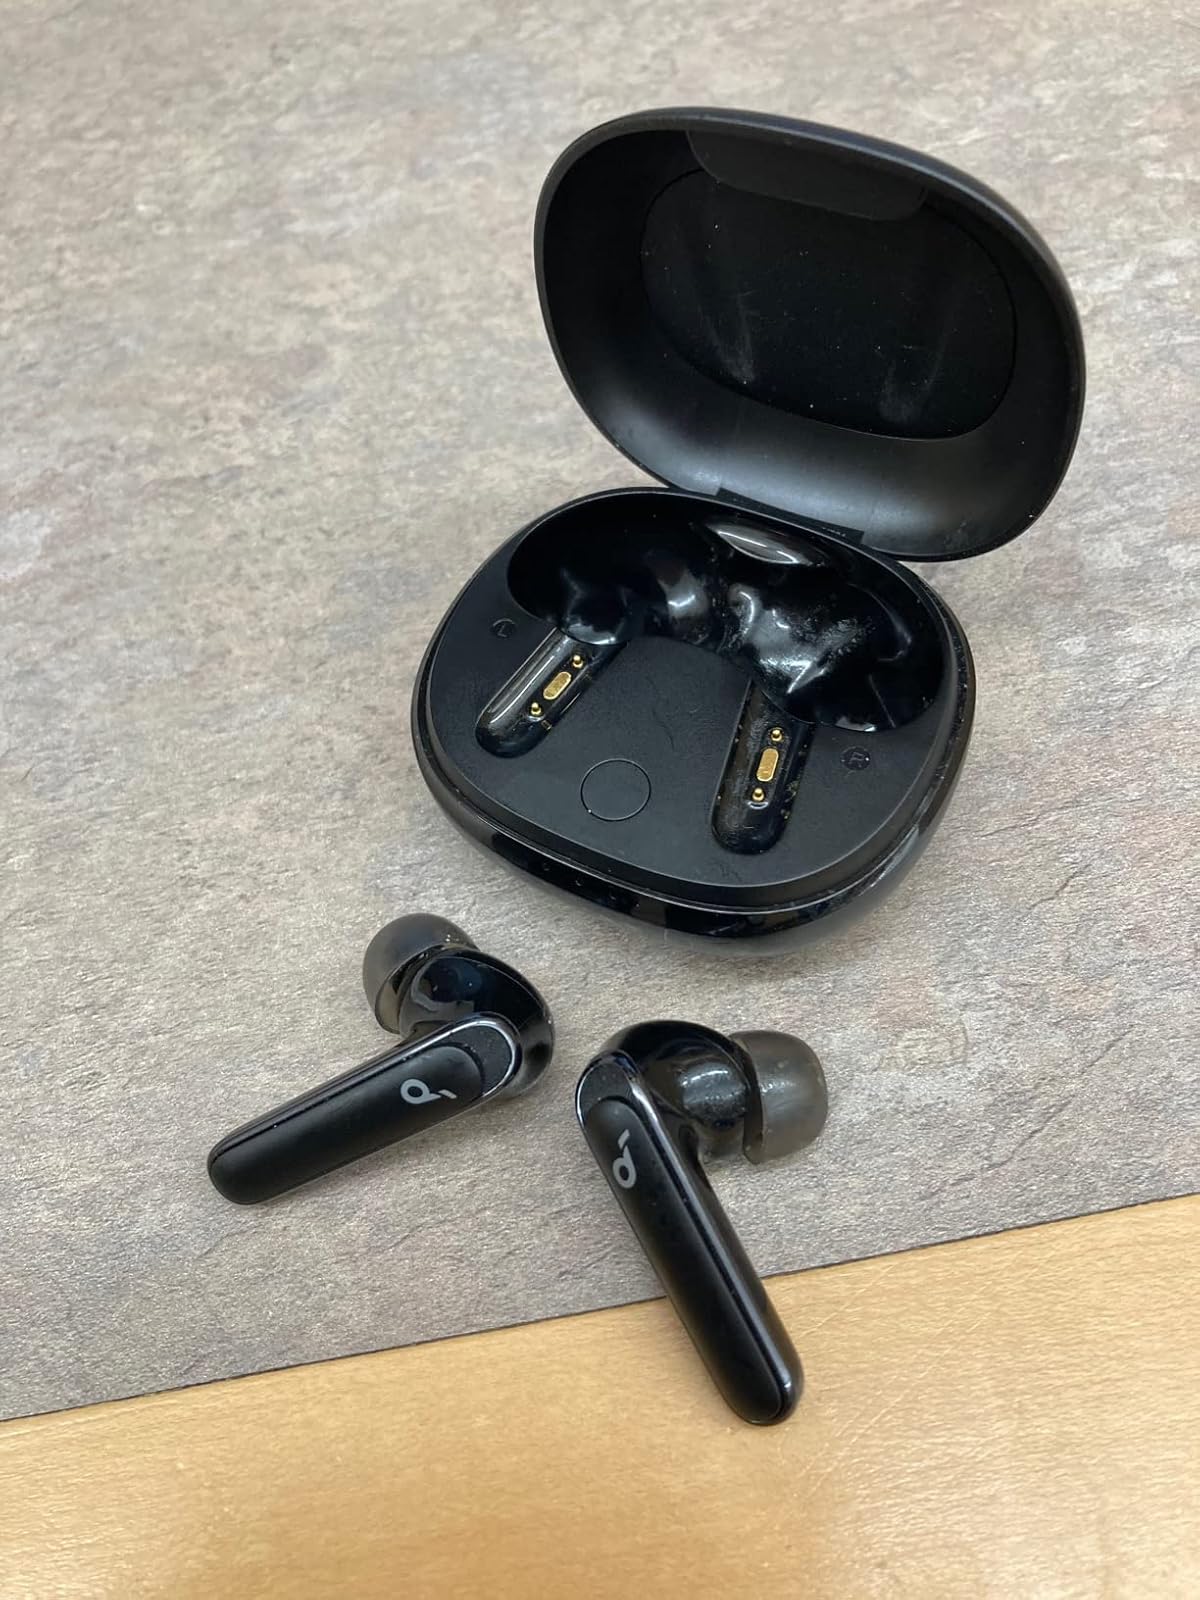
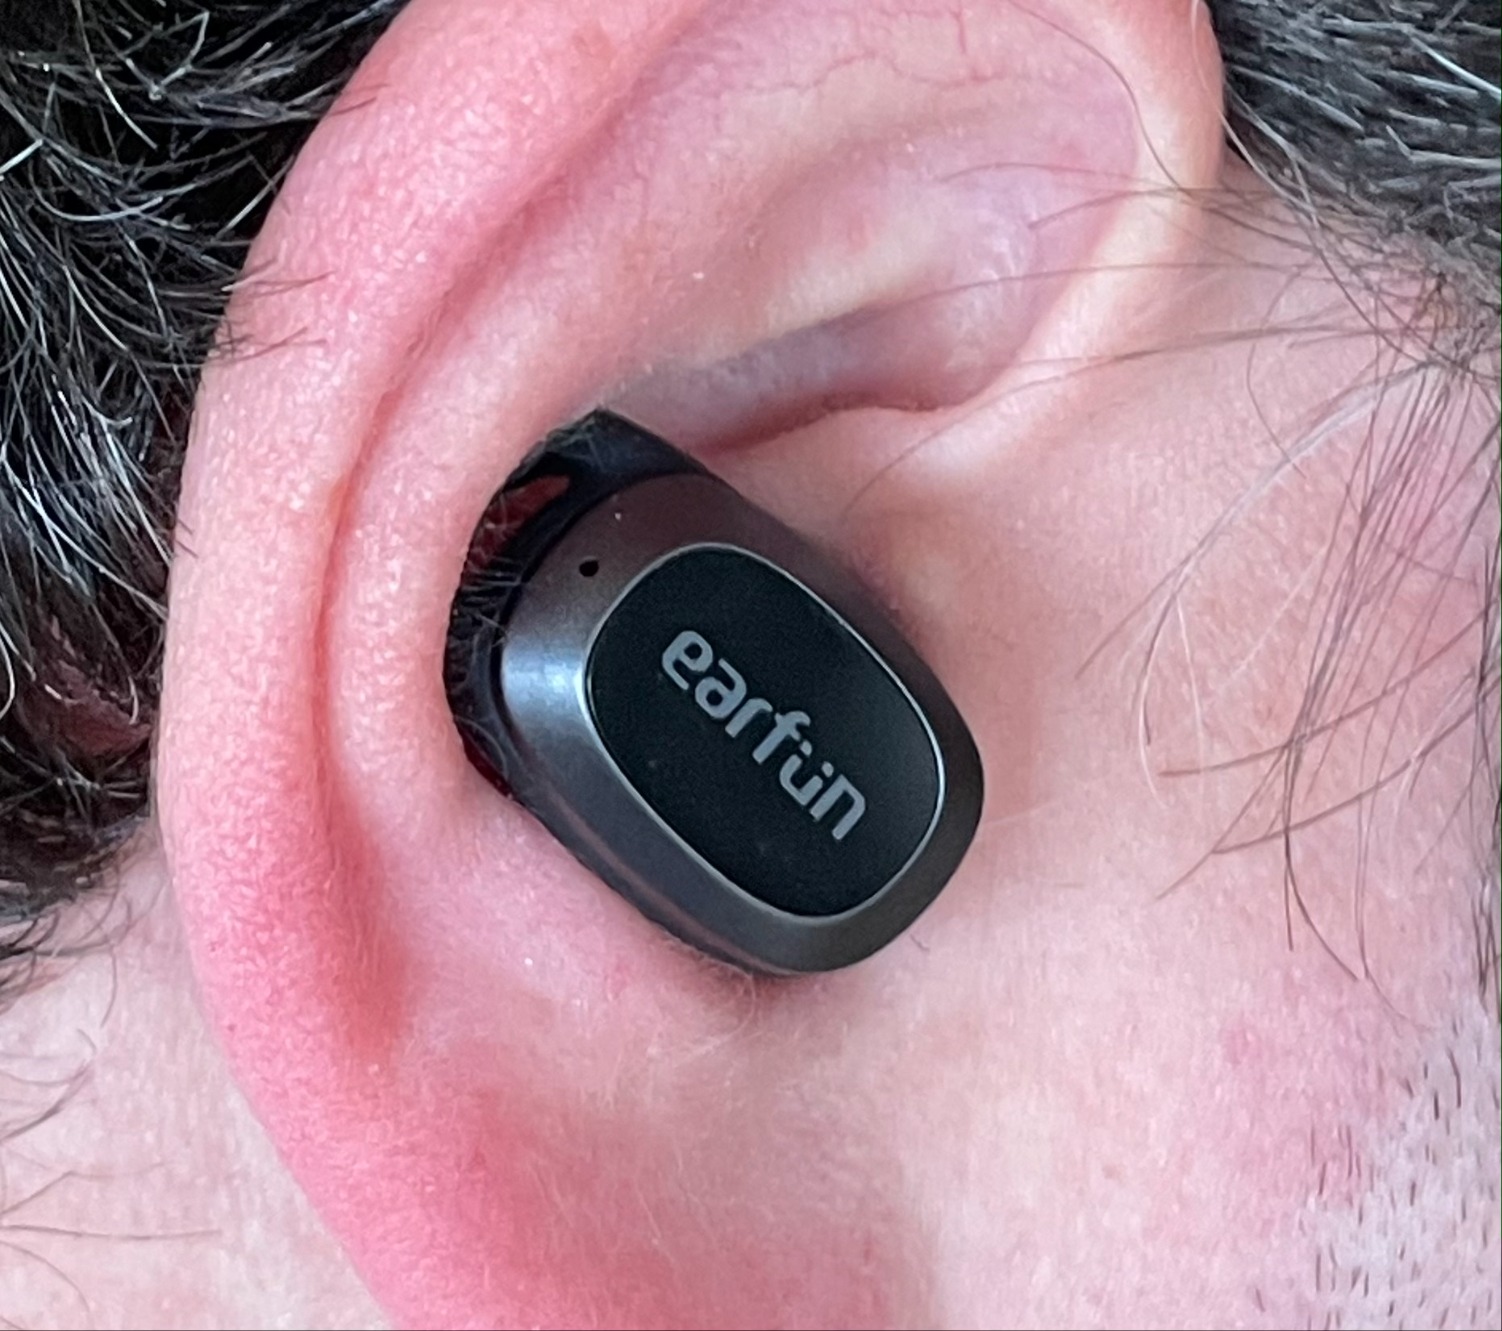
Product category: earbuds
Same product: no